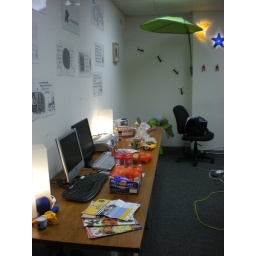
made over office working table